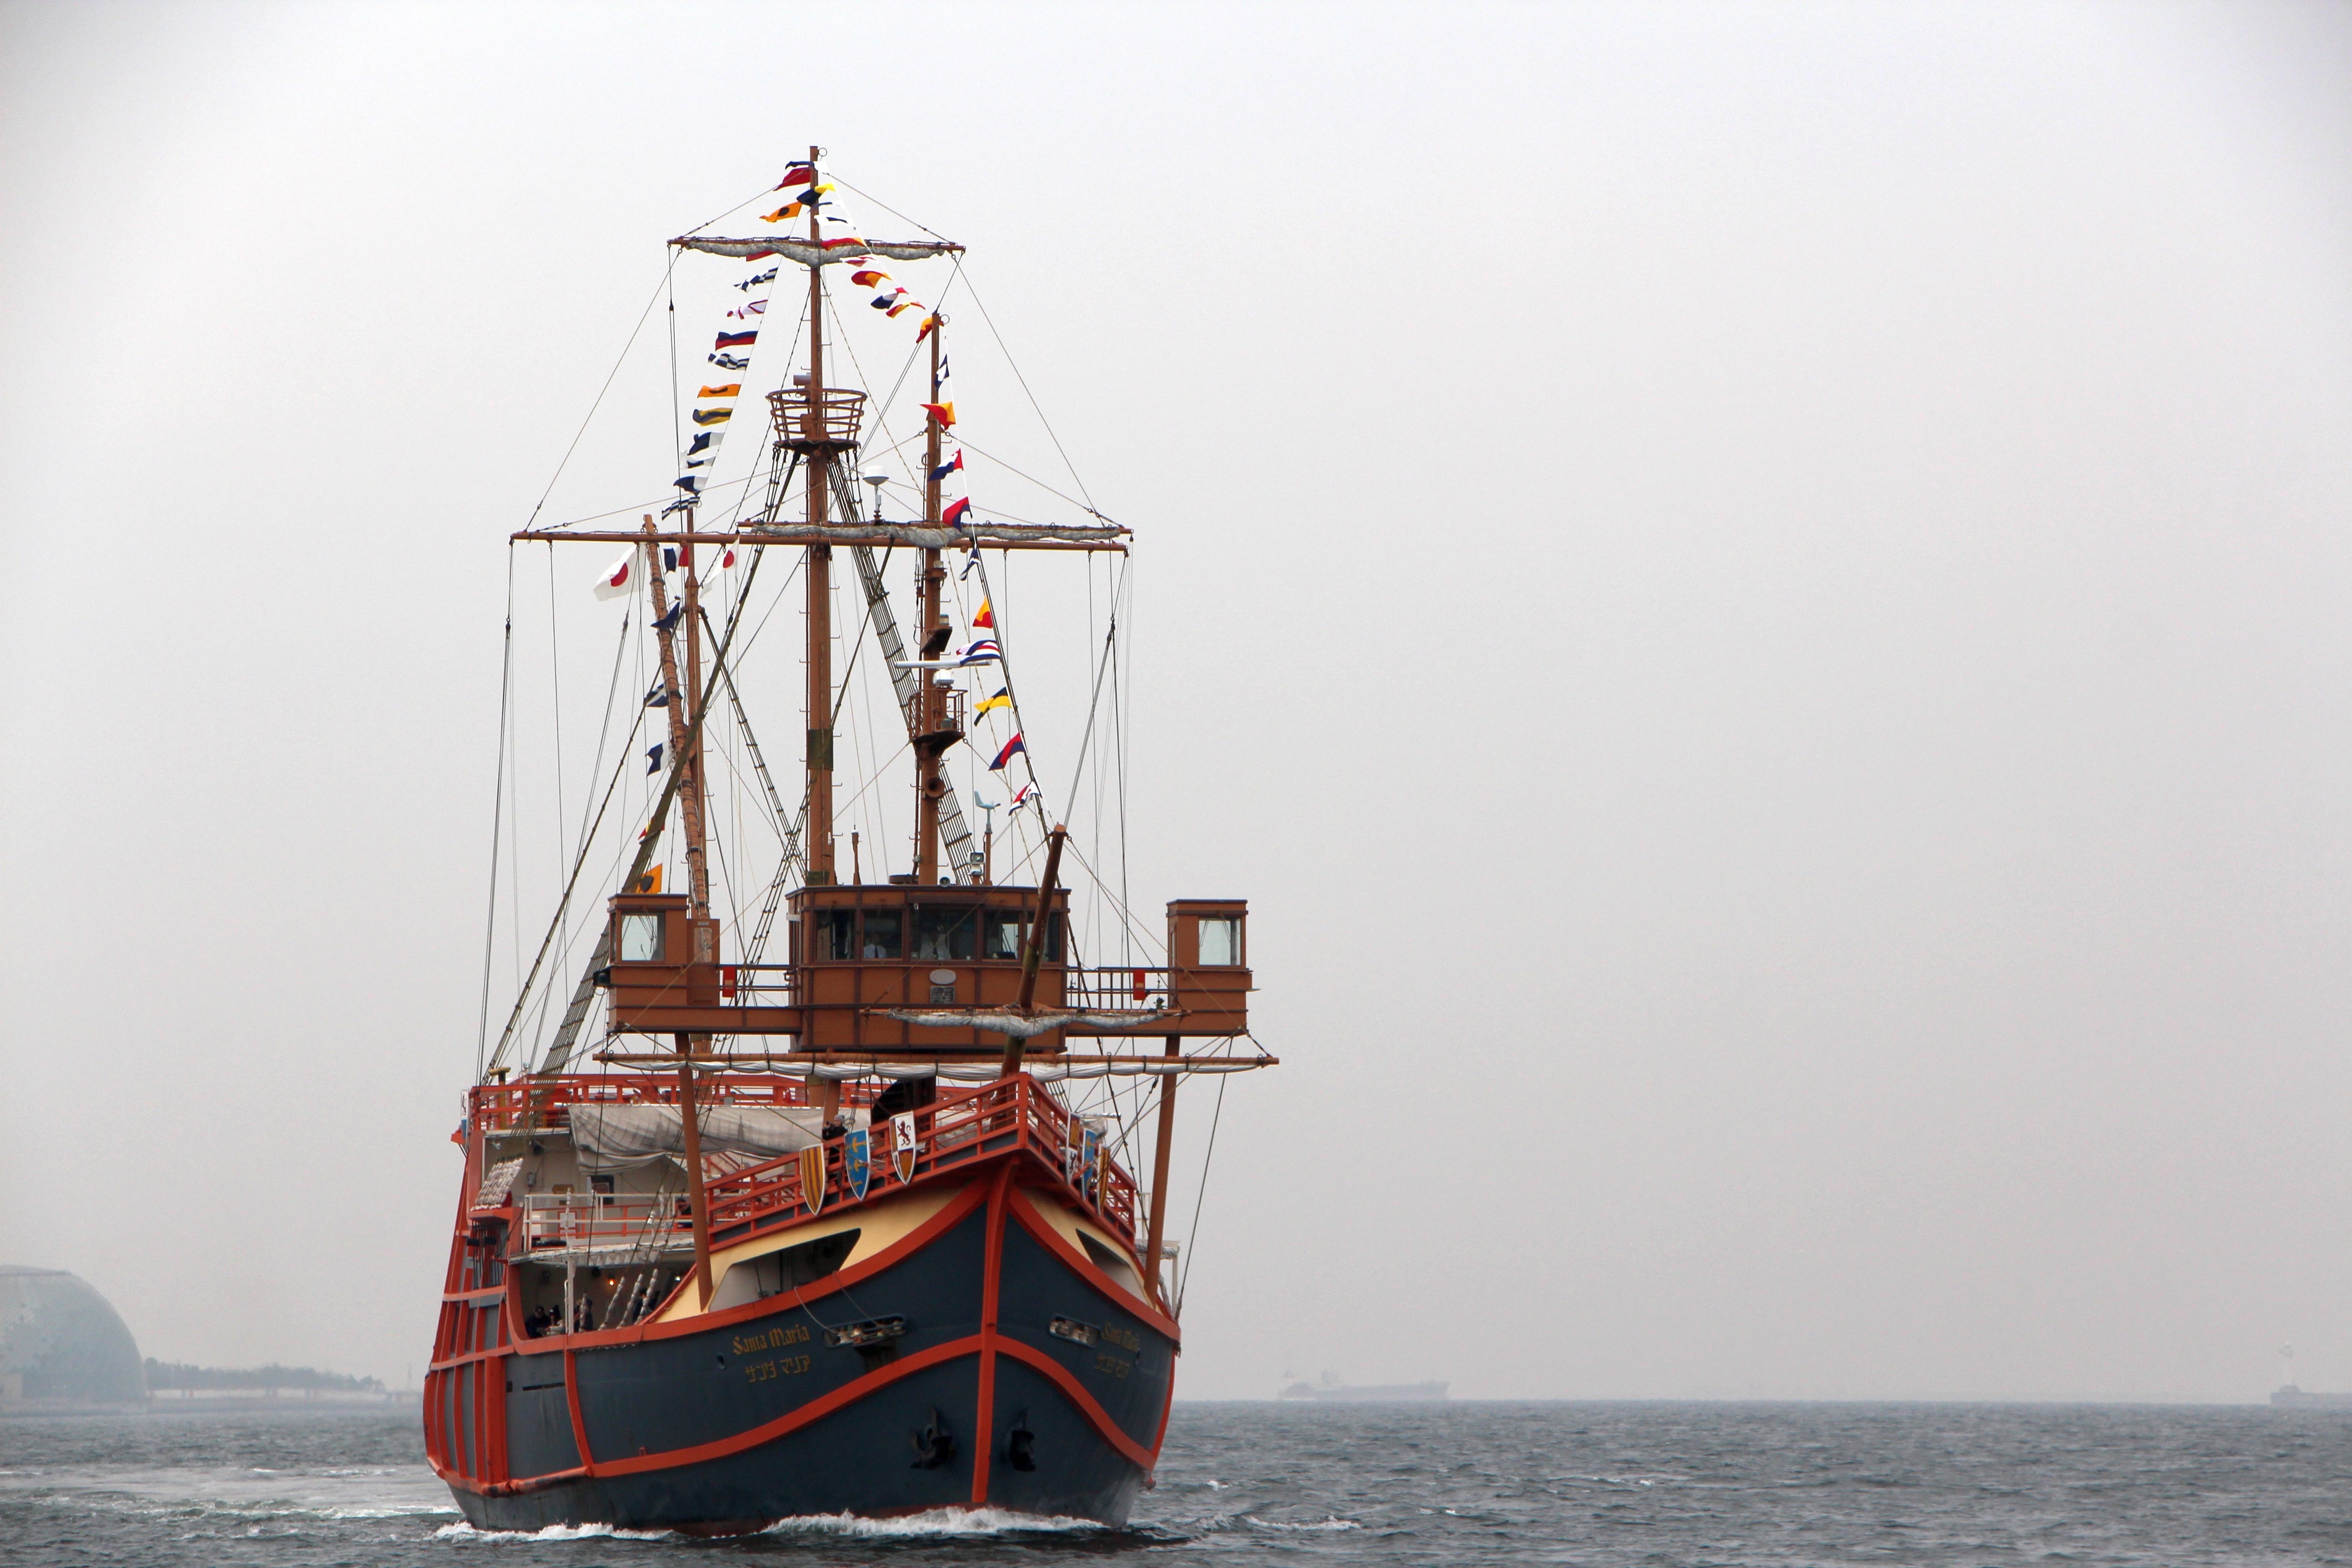
sea, boat, ship, vehicle, mast, port, japan, sail, osaka, watercraft, schooner, windjammer, barque, times, brig, sailing ship, fishing vessel, pleasure boat, tall ship, galleon, santa maria, caravel